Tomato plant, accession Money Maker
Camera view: tilt-top (135 deg); turntable rotation: 60 degrees
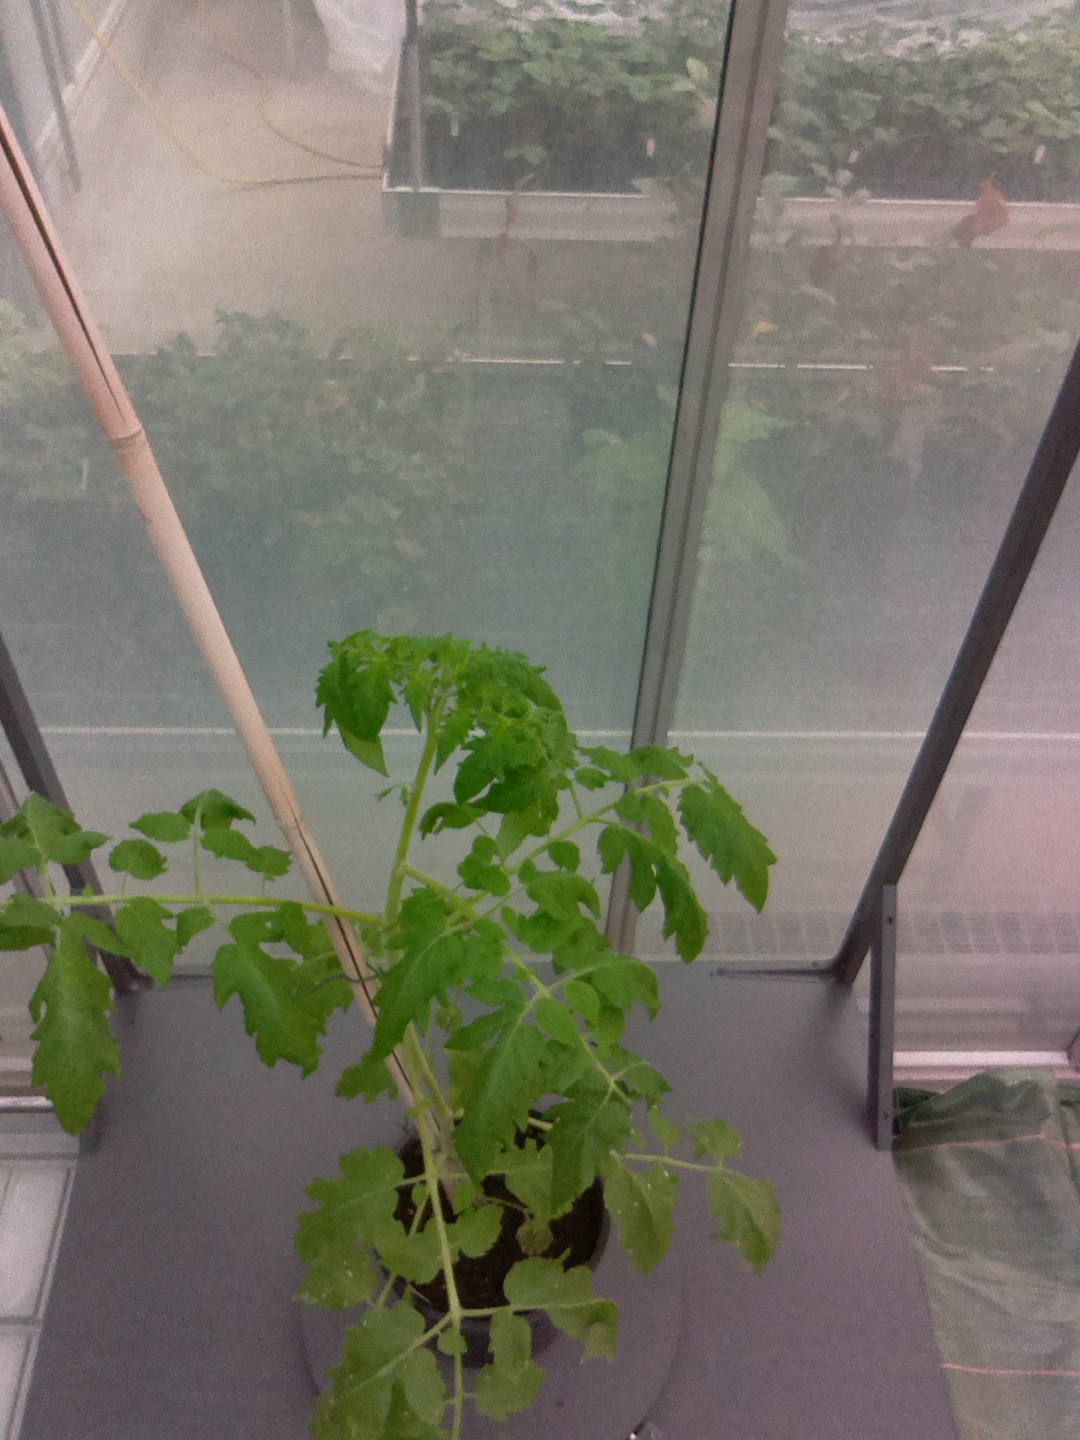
BBCH growth stage 53: 3 inflorescences visible